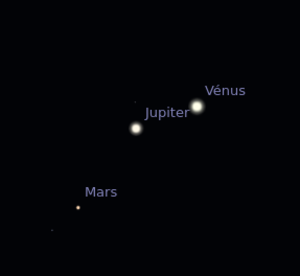
Conjonction entre Vénus, Jupiter et Mars d'octobre 2015 vue depuis la Terre (simulation)
Une conjonction de deux objets célestes, en astronomie et en astrologie, signifie que ces deux objets, vus depuis un troisième, apparaissent très proches l'un de l'autre dans le ciel.